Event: Nepal Earthquake
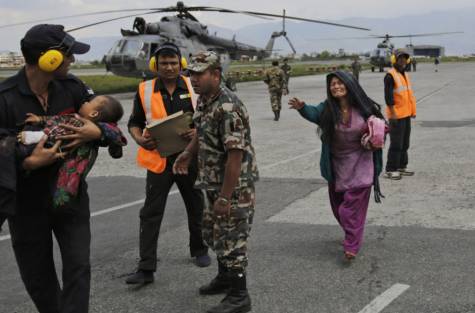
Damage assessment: no_damage